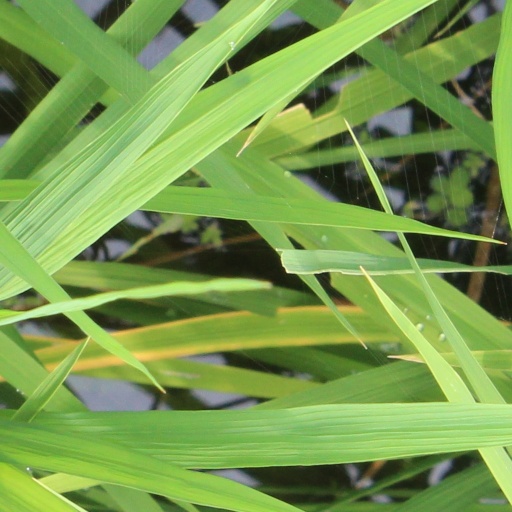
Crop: rice